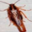
Label: cockroach